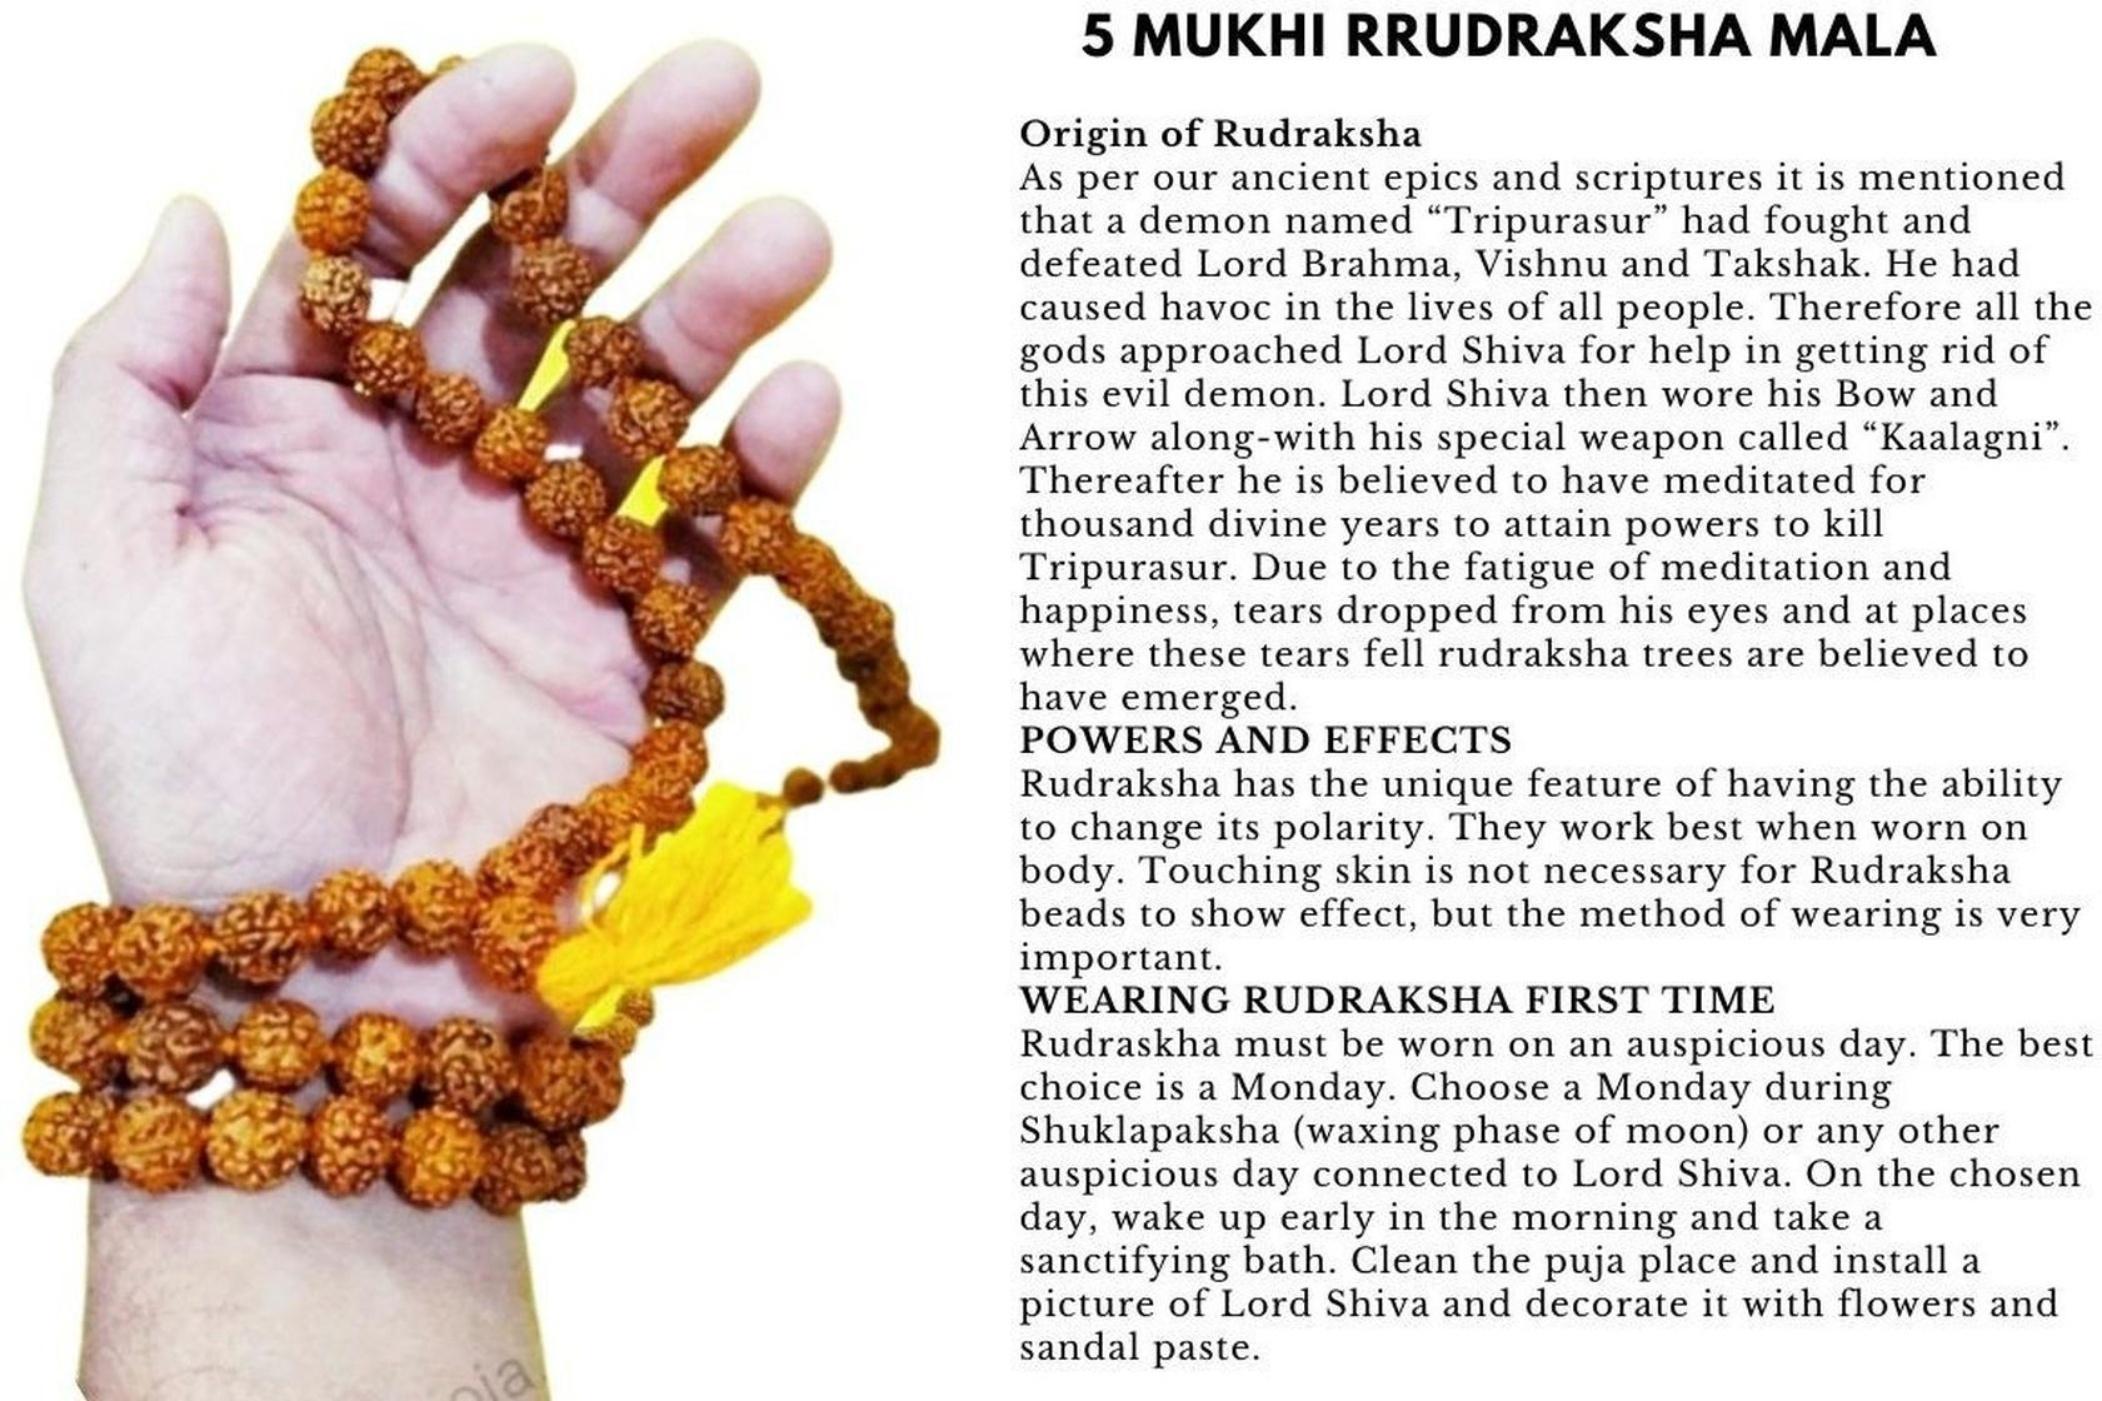
Chopra Gems Wood Five Face Rudraksha Japa Mala Brown
Type: Necklaces & Pendants
Brand: Chopra Gems & Jewellery
Price: Rs. 499
Chopra Gems
Features: Five face rudraksha japa mala,Collection ethnic,Occasion everyday
Included: 1 Five Face Rudraksha Japa Mala